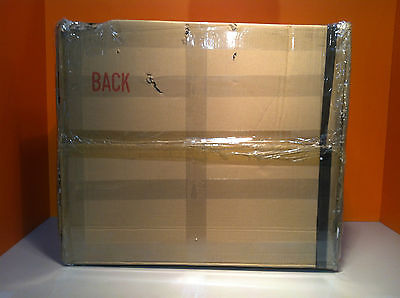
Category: table